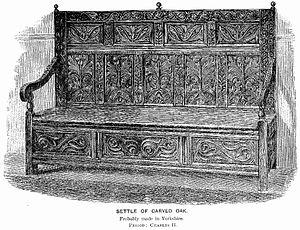
Un banc est une pièce de mobilier, un siège allongé permettant à plusieurs personnes de s'assoir côte à côte. Il peut être avec ou sans dossier. On le trouvait dans l'habitat individuel, l'église, l'école, lieux où il a souvent fait place aux sièges individuels.